Congregation Beth Elohim

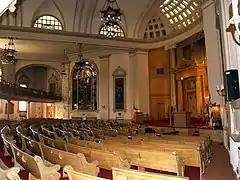
The front of a wide, two to three-story room is visible. Five rows of wooden pews narrow to three as they approach the front wall, which has a large protruding wooden Torah ark at its center. To the left of the ark is a large, arched stained-glass window. The edge of a second-floor balcony which projects partway into the sanctuary is visible on the left side of the picture. The ceiling is arched, with multi-paned stained-glass windows in it, and elaborate chandeliers with Star-of-David shapes hanging from it.

In 2009, Beth Elohim was described as the largest and most active Reform congregation in Brooklyn. Prominent members included U.S. Senator Chuck Schumer. In April of that year, Beth Elohim was listed by "Newsweek" as one of America's 25 "Most Vibrant" Jewish congregations. In September, just four days before Yom Kippur, a part of the sanctuary ceiling collapsed. No-one was hurt, but the sanctuary had to be closed. The nearby Old First Reformed Church—with which Beth Elohim had had close ties since the 1930s—offered its premises for the holiday (Sunday night and Monday), and accommodated over 1000 worshipers. The day before the holiday, the synagogue was picketed by members of the Westboro Baptist Church, who shouted antisemitic and anti-gay slogans.